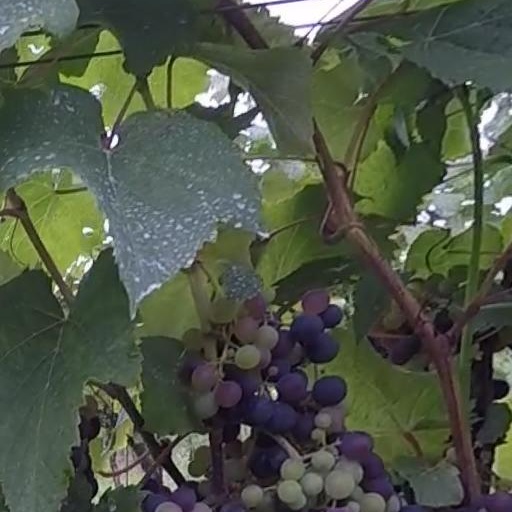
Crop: grape